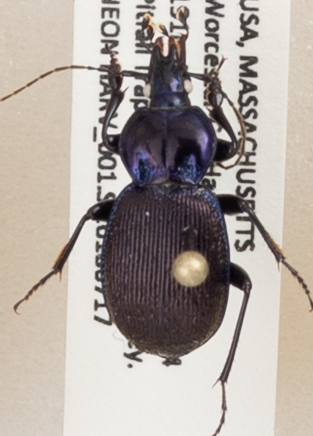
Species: Sphaeroderus stenostomus lecontei
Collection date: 2018-07-17
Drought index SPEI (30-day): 0.806
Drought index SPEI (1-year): -0.04
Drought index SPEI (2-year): -0.492